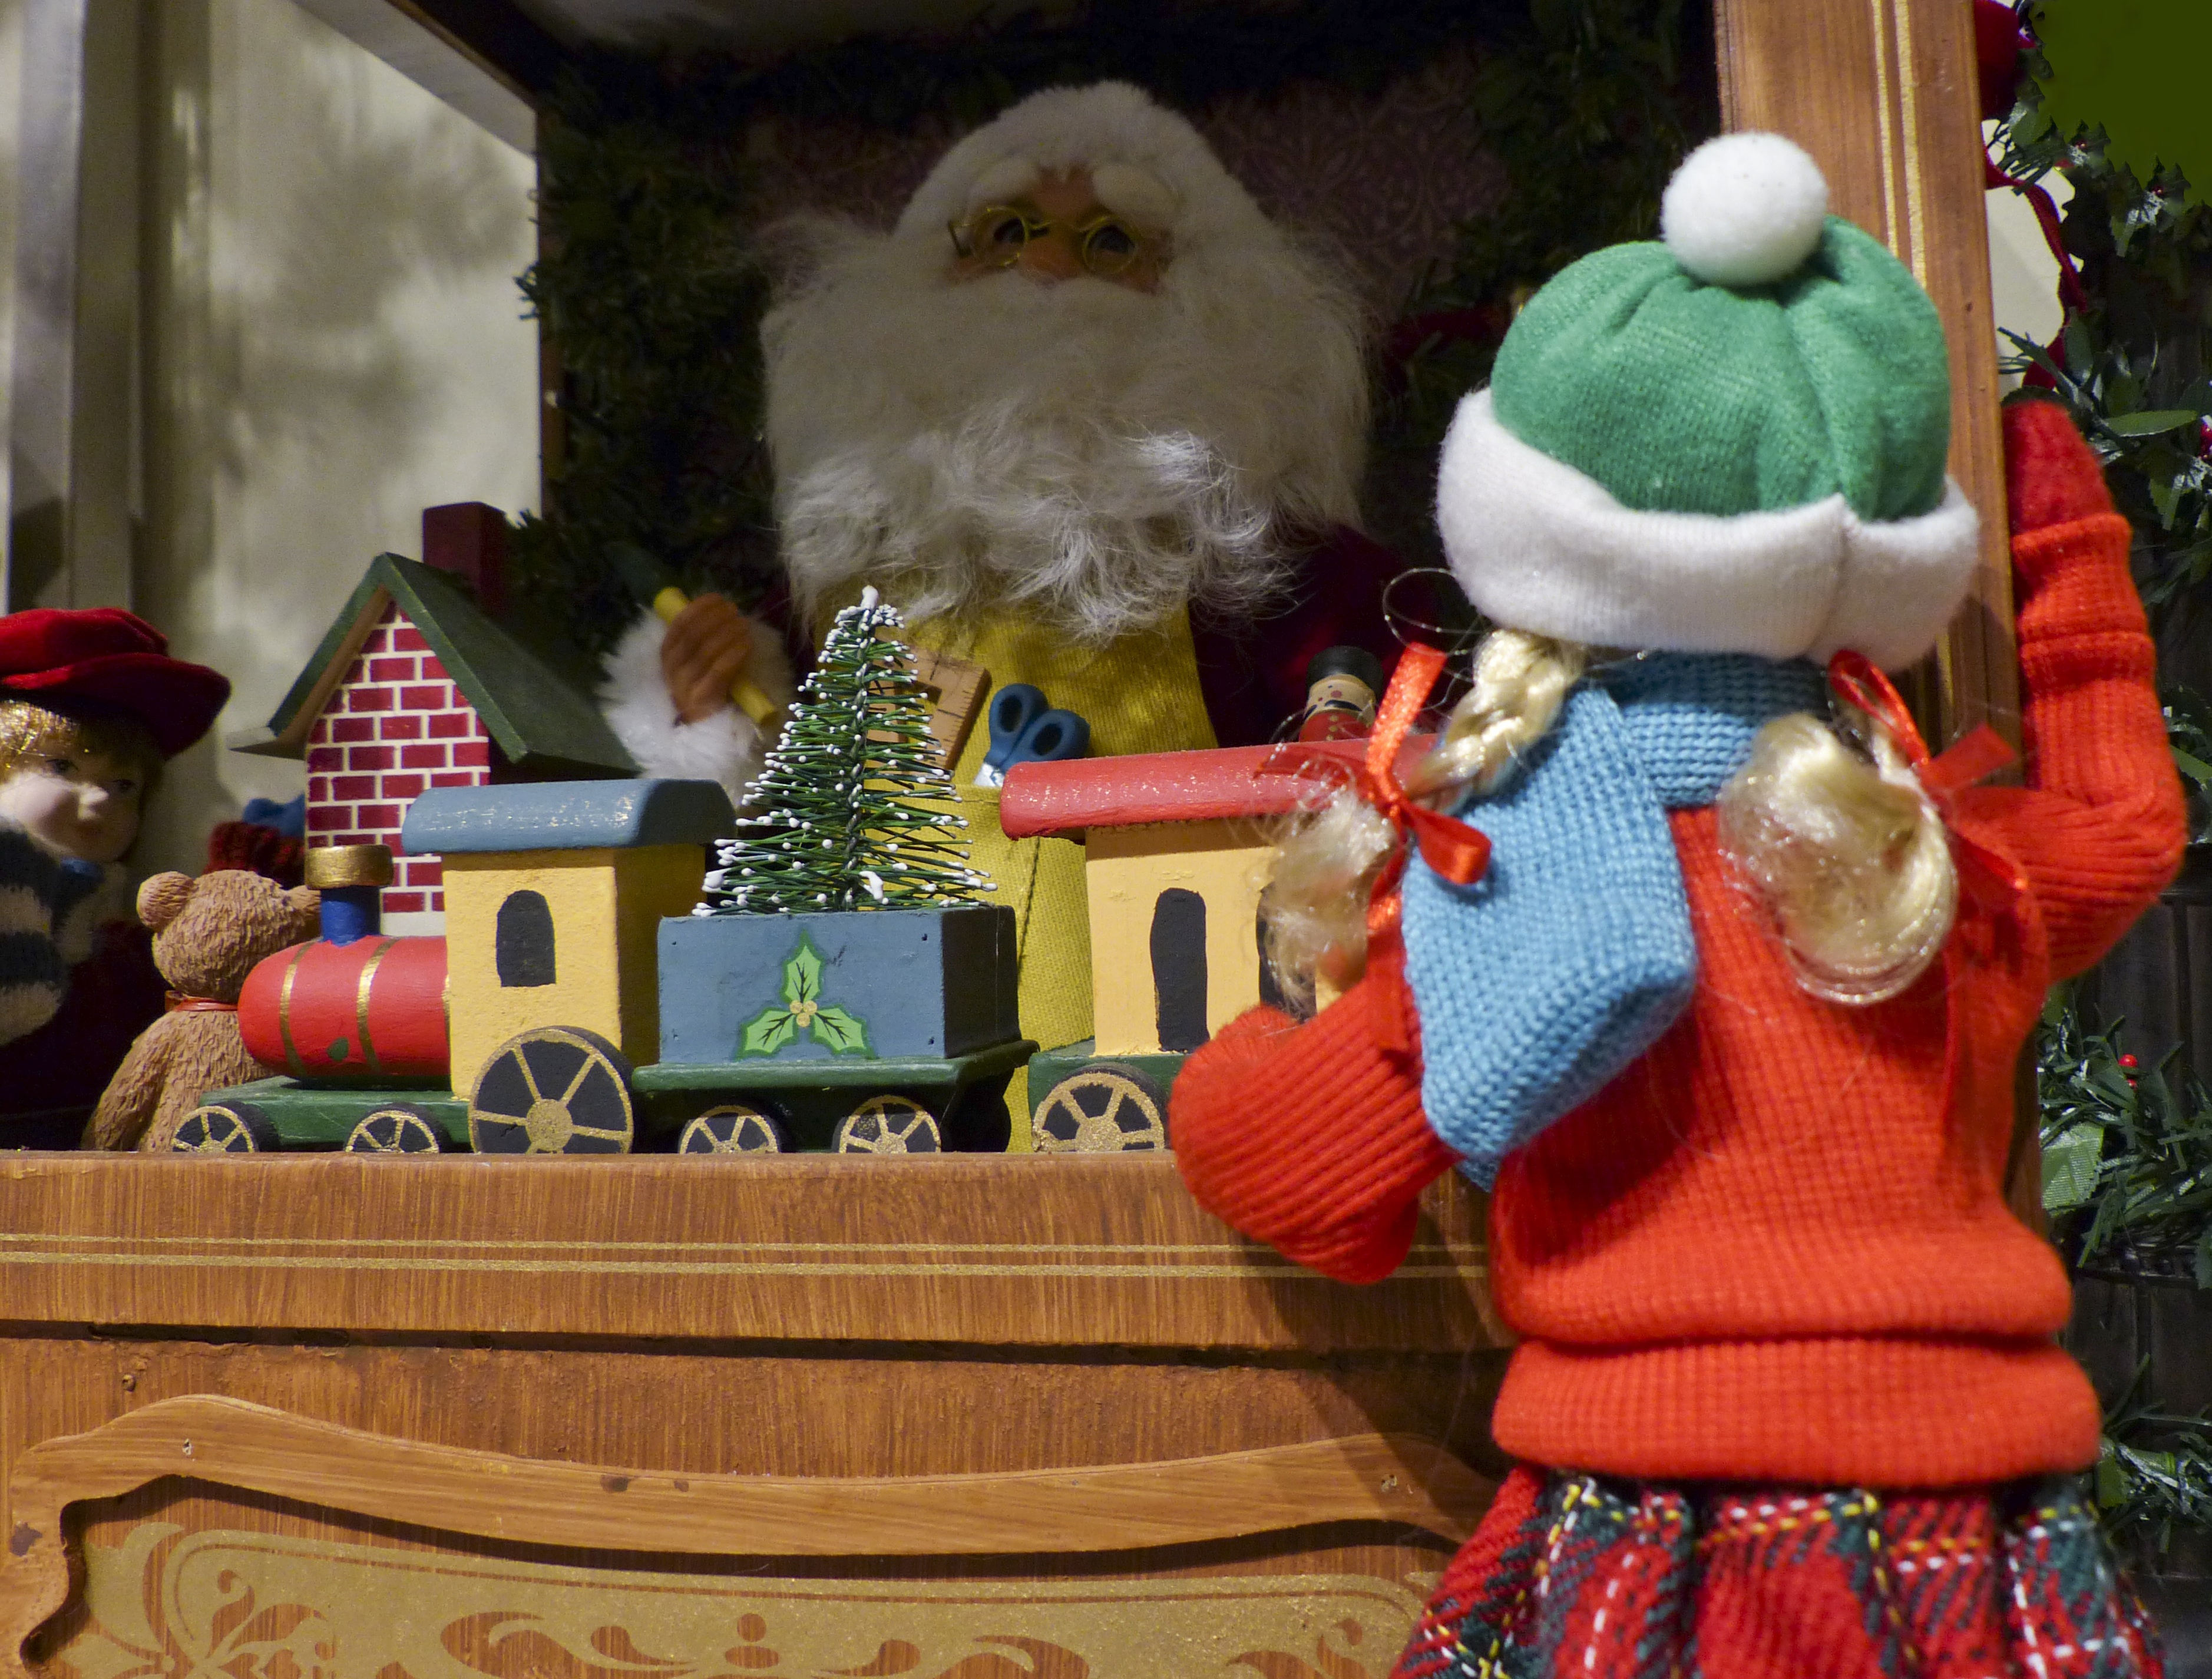
girl, wish, shop, holiday, child, shopping, christmas, toy, santa, christmas decoration, little, horizontal, blond, staring, santa claus